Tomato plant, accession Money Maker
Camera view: tilt-top (135 deg); turntable rotation: 330 degrees
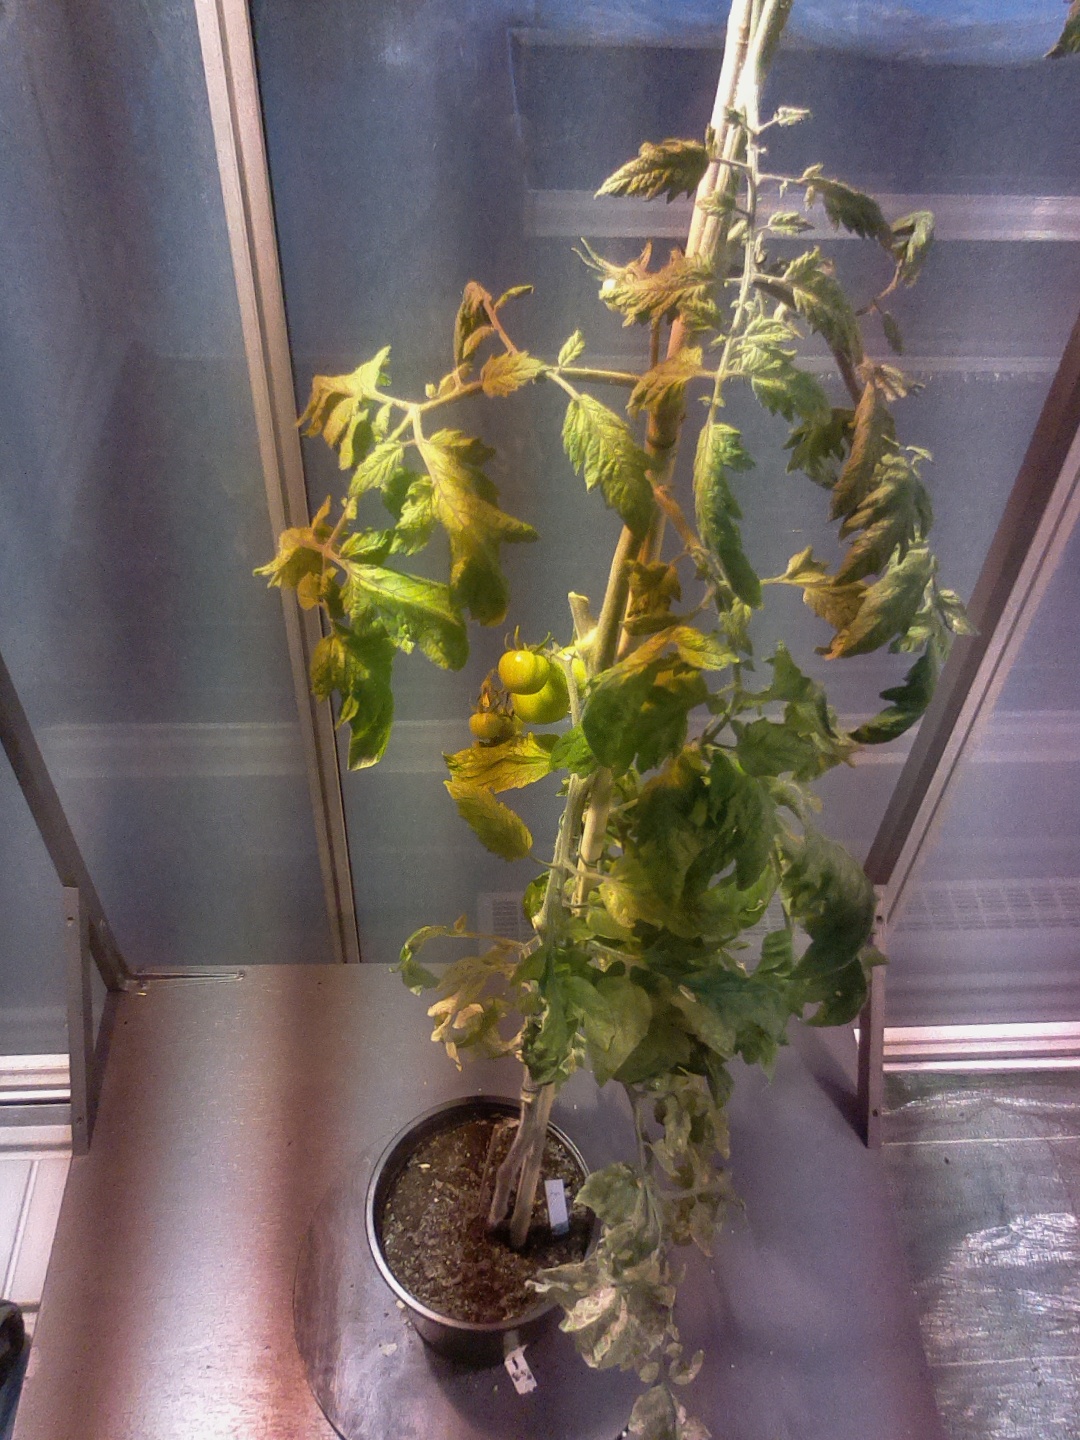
BBCH growth stage 76: 60%-70% of final fruit size